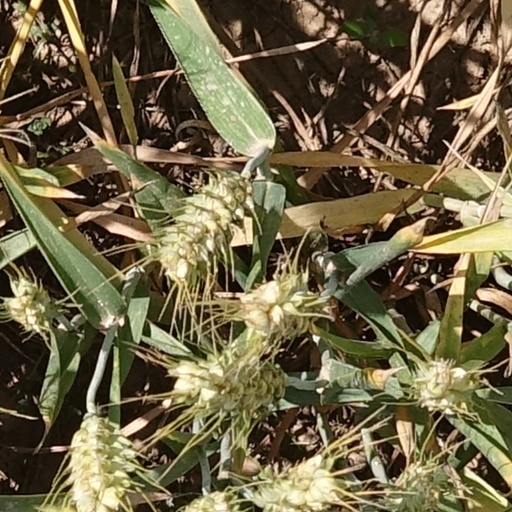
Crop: wheat